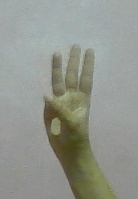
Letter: thaa